Cona Lake

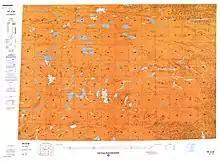
Map including Conag Lake

Its area is approximately , and it is at 4,594 metres (15,072 ft) above sea level making it one of the world's higher freshwater lakes. The lake is the source of the Gyalmo Nagqu, the headwater of the Salween River.